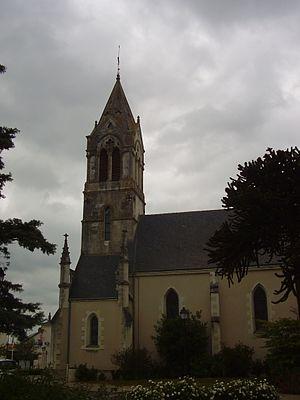
.
Saint-Géréon est une ancienne commune de l'Ouest de la France, située dans le département de la Loire-Atlantique, en région Pays de la Loire. Elle constitue depuis le 1ᵉʳ janvier 2019 avec sa voisine d'Ancenis la commune nouvelle d'Ancenis-Saint-Géréon.
La liste des églises de la Loire-Atlantique recense de la manière la plus complète possible les églises, cathédrales et basiliques situées dans le département français de la Loire-Atlantique.